Crambinae

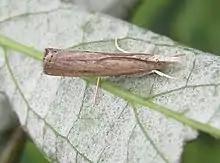
"Parapediasia teterrellus"

Crambinae is a large subfamily of the lepidopteran family Crambidae, the crambid snout moths. It currently includes over 1,800 species worldwide. The larvae are root feeders or stem borers, mostly on grasses. A few species are pests of sod grasses, maize, sugar cane, rice, and other Poaceae. The monophyly of this group is supported by the structure of the tympanal organs and the phallus attached medially to the juxta, as well as genetic analyses.